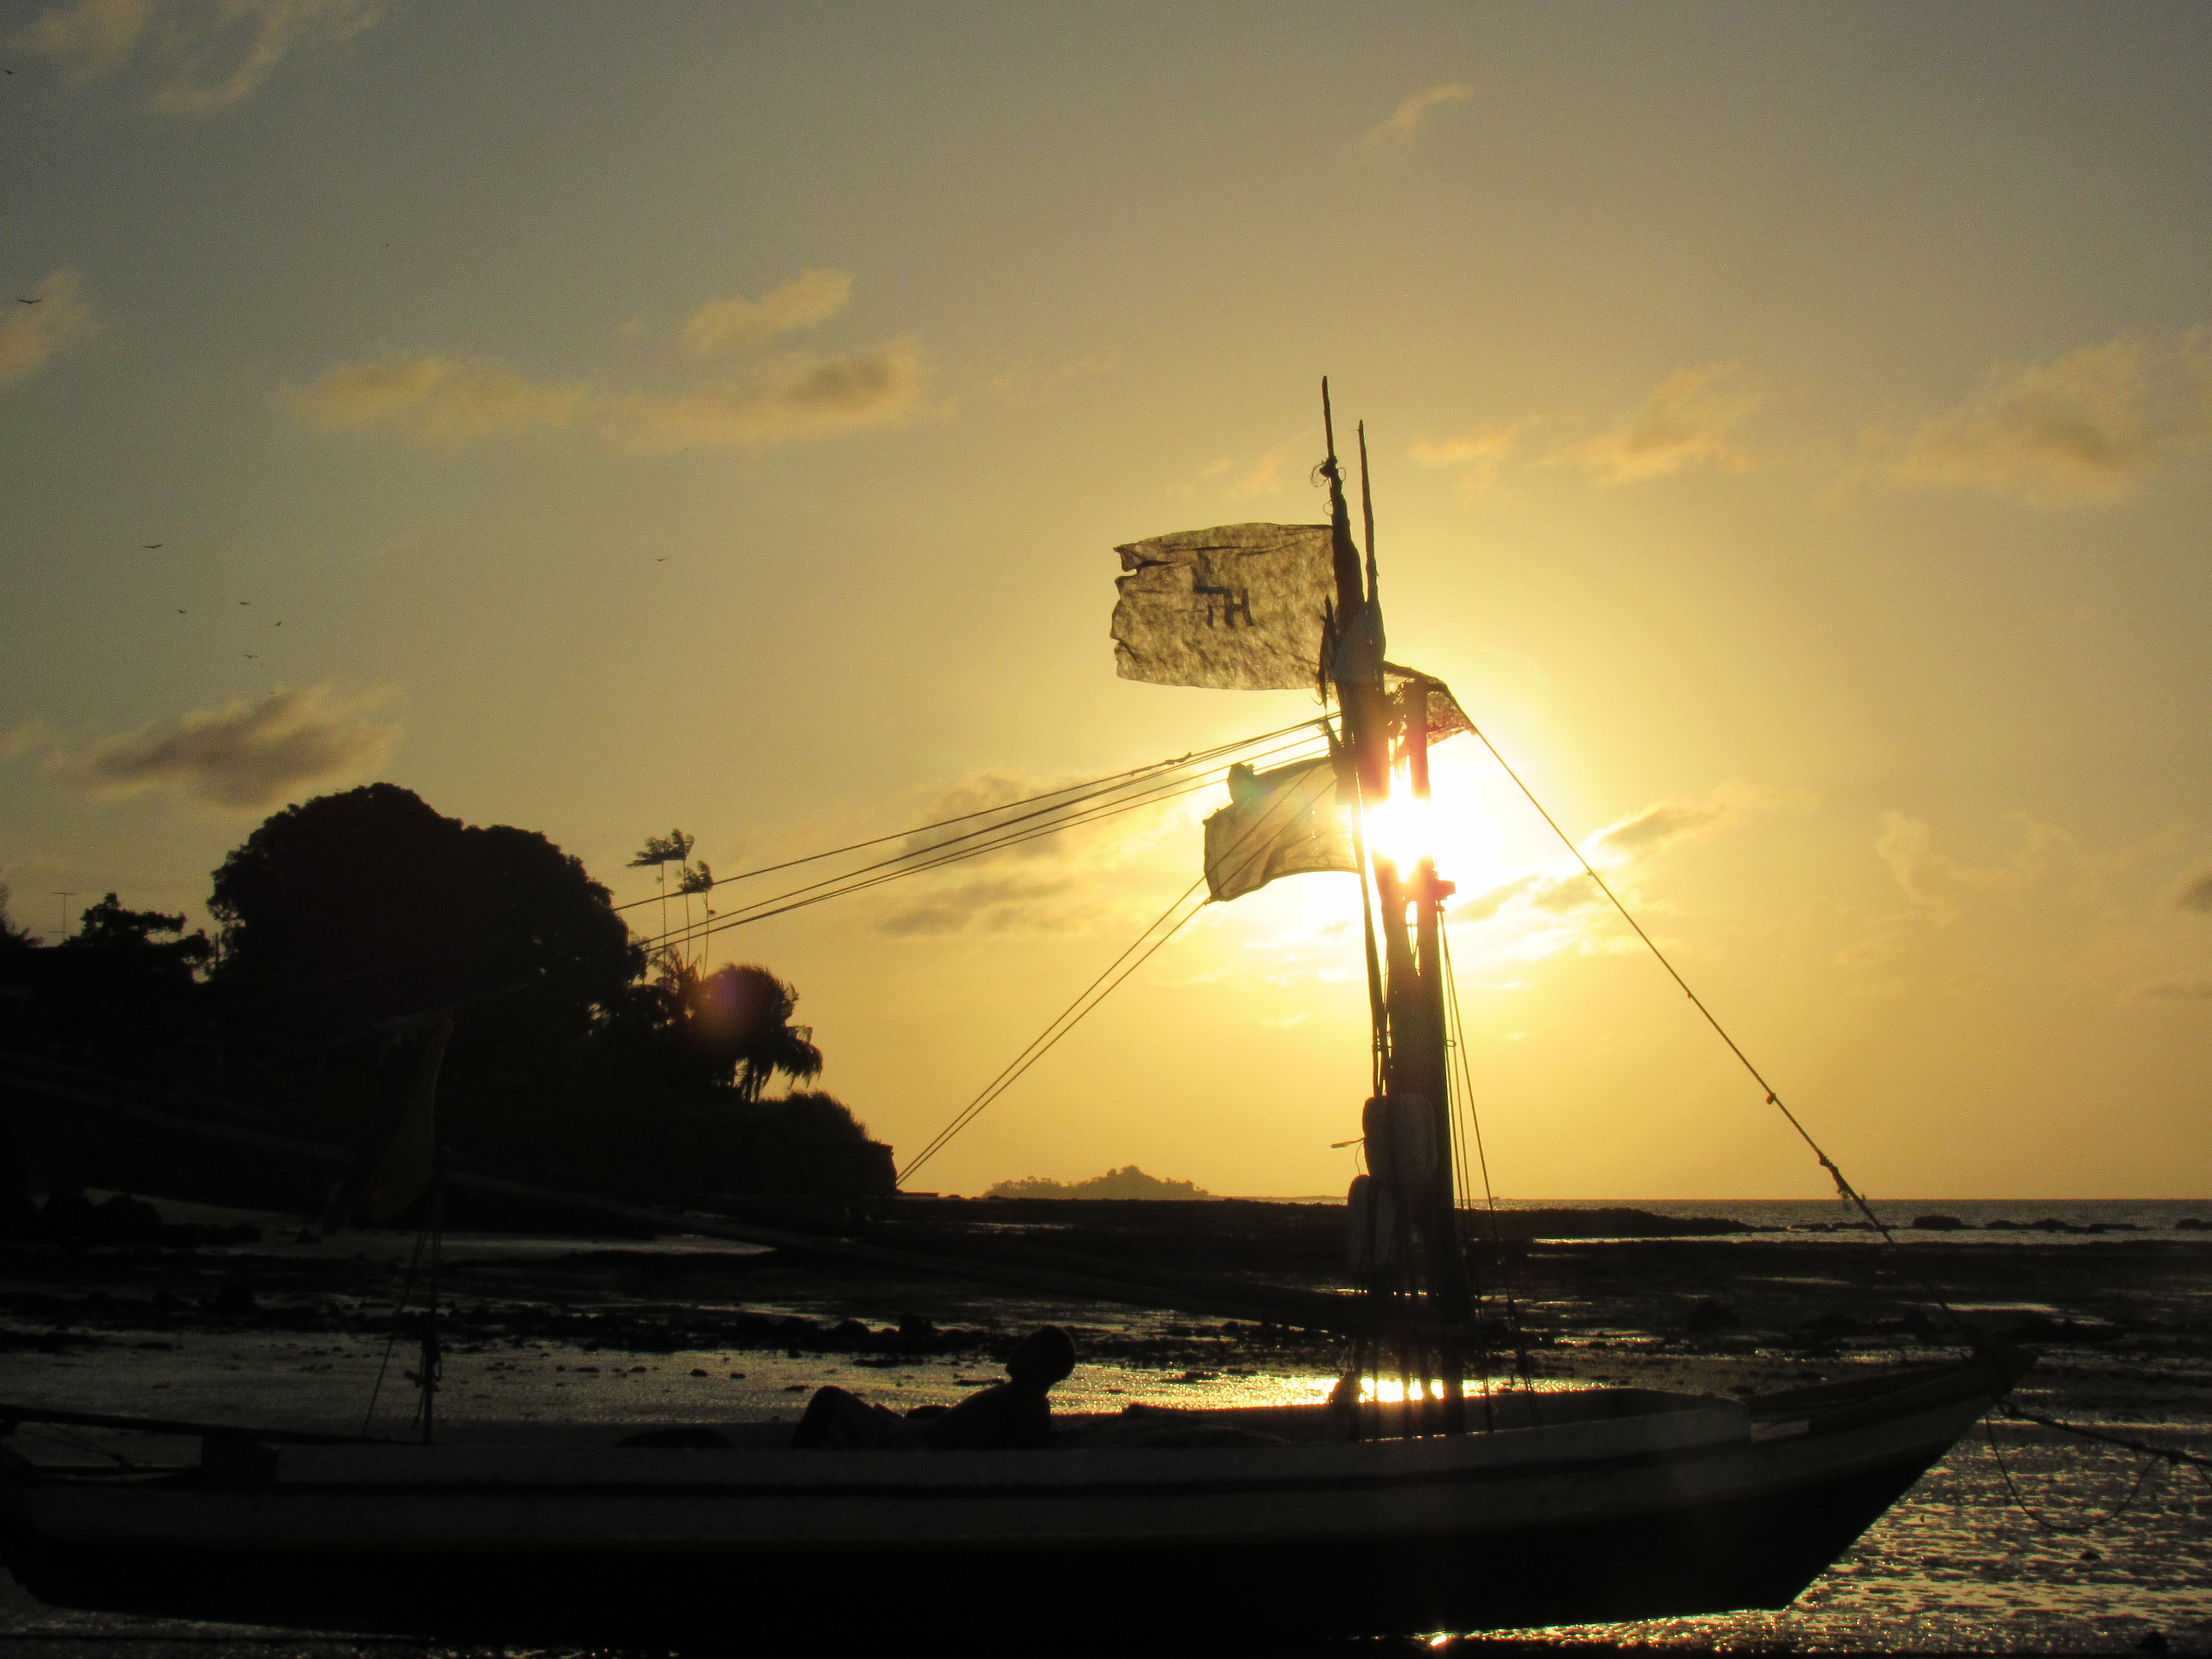
amazon, sea, sky, sunrise, sunset, calm, horizon, water, evening, sun, morning, sunlight, ocean, dawn, dusk, cloud, afterglow